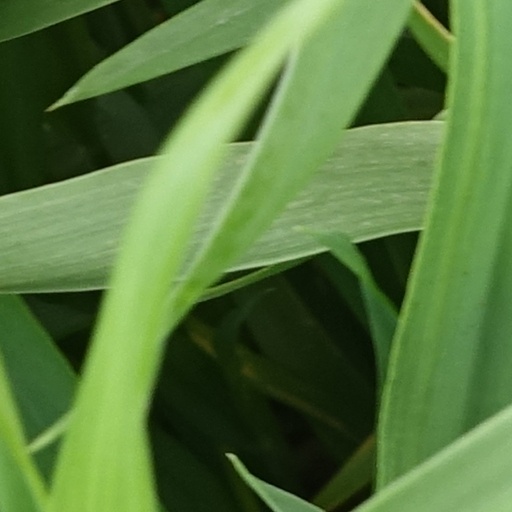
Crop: wheat